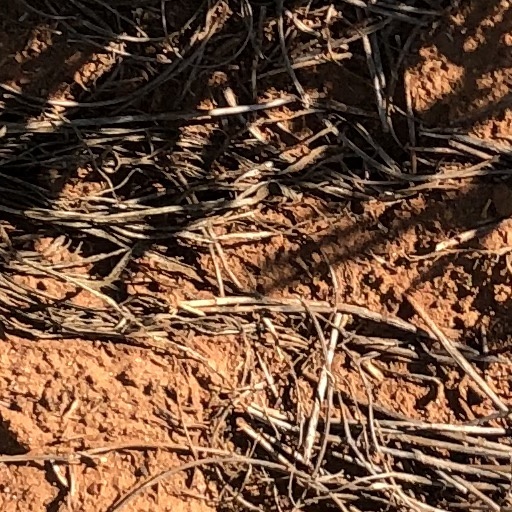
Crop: wheat